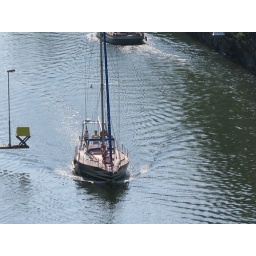
cable car over the river